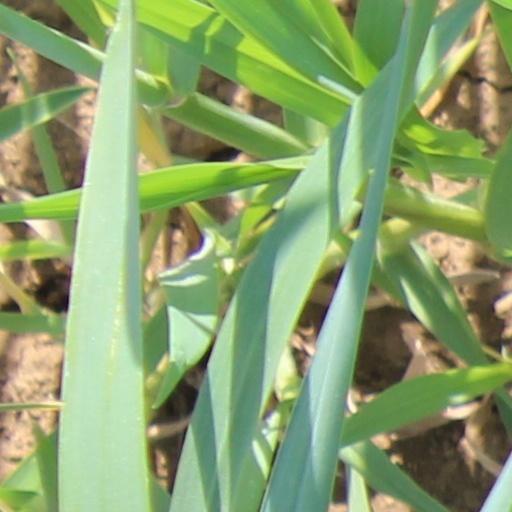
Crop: wheat